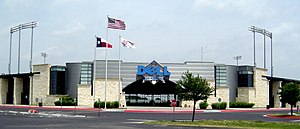
Round Rock Express
Holdets hjemmebane på Dell Diamond
De Round Rock Express er et Minor league baseballhold fra Round Rock, Texas. De spiller i den Southern Division i American Conference of the Pacific Coast League. Deres stadion hedder Dell Diamond. De er relateret til Houston Astros.